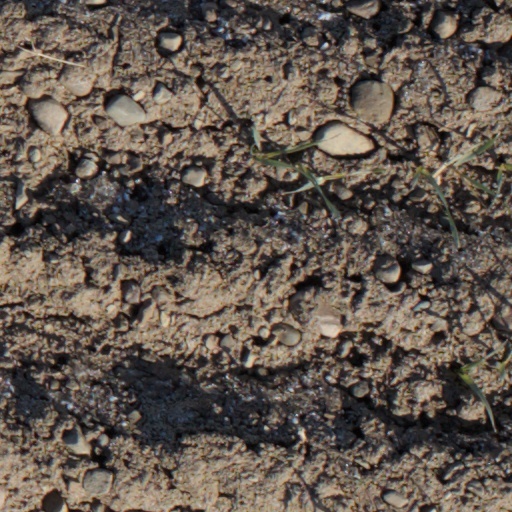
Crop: wheat